Alexander Bruckmann

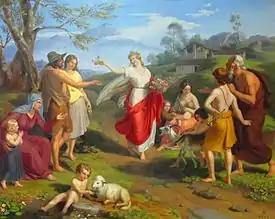
"Allegory of Spring" (1842)

Bruckmann was born at Reutlingen in 1806. From 1826 he studied painting under Georg Friedrich Eberhard at Stuttgart, and in 1827–29 he studied at Munich, mostly under Heinrich von Hess. From the autumn of 1829 until 1832 he lived in Rome, where he painted "Barbarossa's Body Drawn out of the Calycadnus" (Staatsgallerie Stuttgart), which he sent back to Germany. He spent the years 1833–39 back in Munich. In 1833 he painted fourteen pictures at the royal palace at Munich, showing subjects from the poems of Theocritus, partly from his own designs, and partly from those of Hess. Some of his most notable easel paintings, such as the "Women of Weinsberg" (Staatsgallerie, Stuttgart ), and "The Maiden from Afar" (from Schiller's "Das Madchen aus der Fremde"), are from this time.